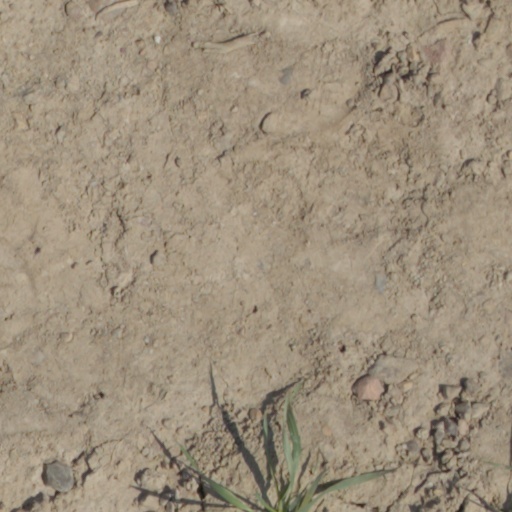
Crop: wheat